Rakas Henrietta

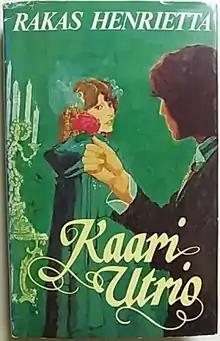
First edition

Rakas Henrietta (Finnish: "My Dear Henrietta") is a historical novel by Finnish author Kaari Utrio.